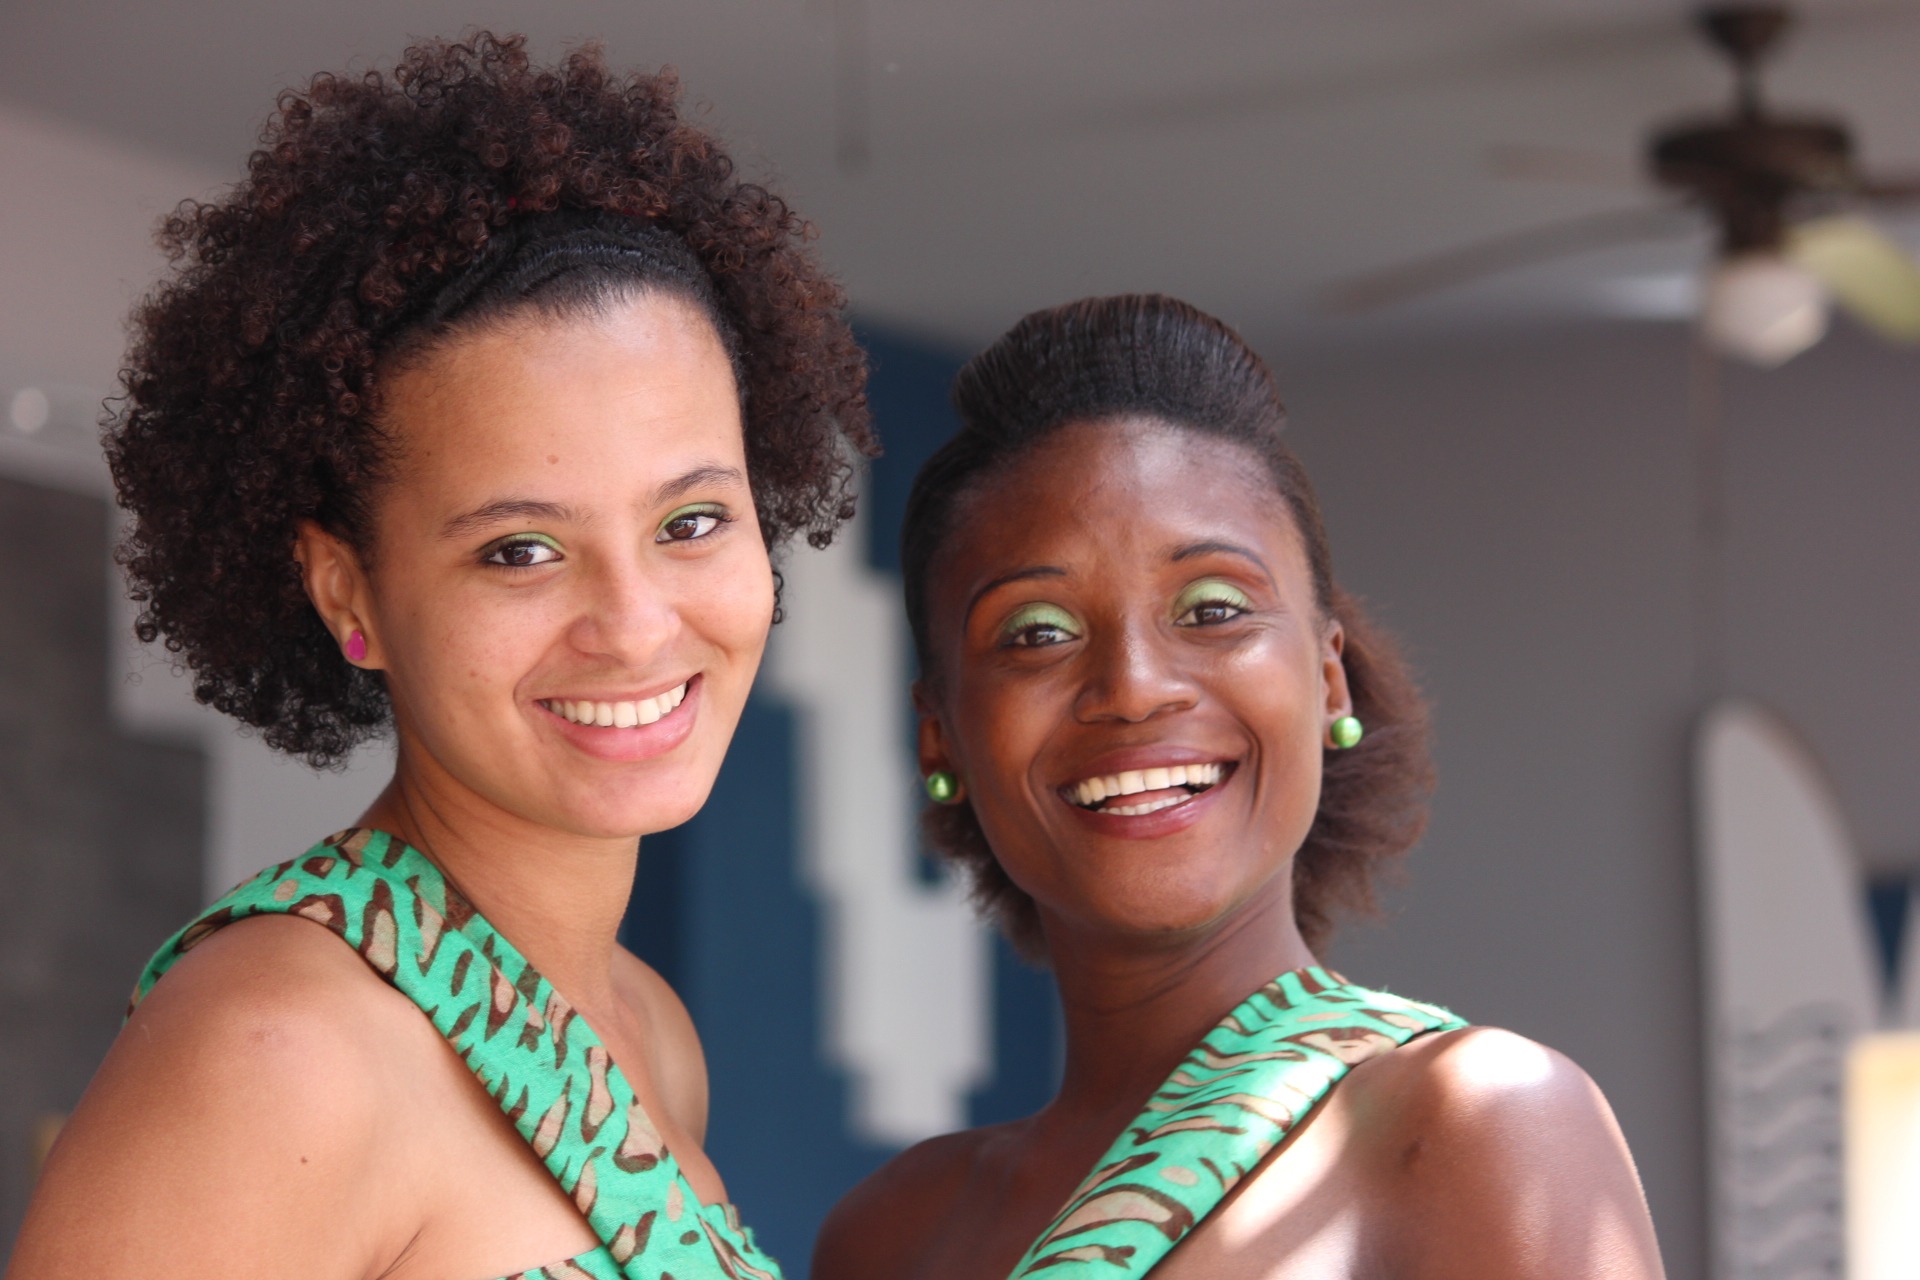
person, people, woman, child, bride, facial expression, hairstyle, smile, face, beauty, ladies, cape verde